Virginia–Highland

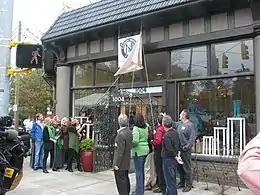
Virginia and N. Highland commercial node

Virginia–Highland is one of many intown Atlanta neighborhoods characterized by commercial space of two sorts: